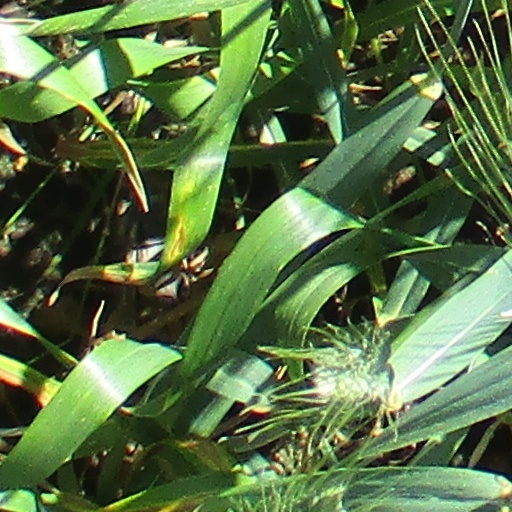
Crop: wheat